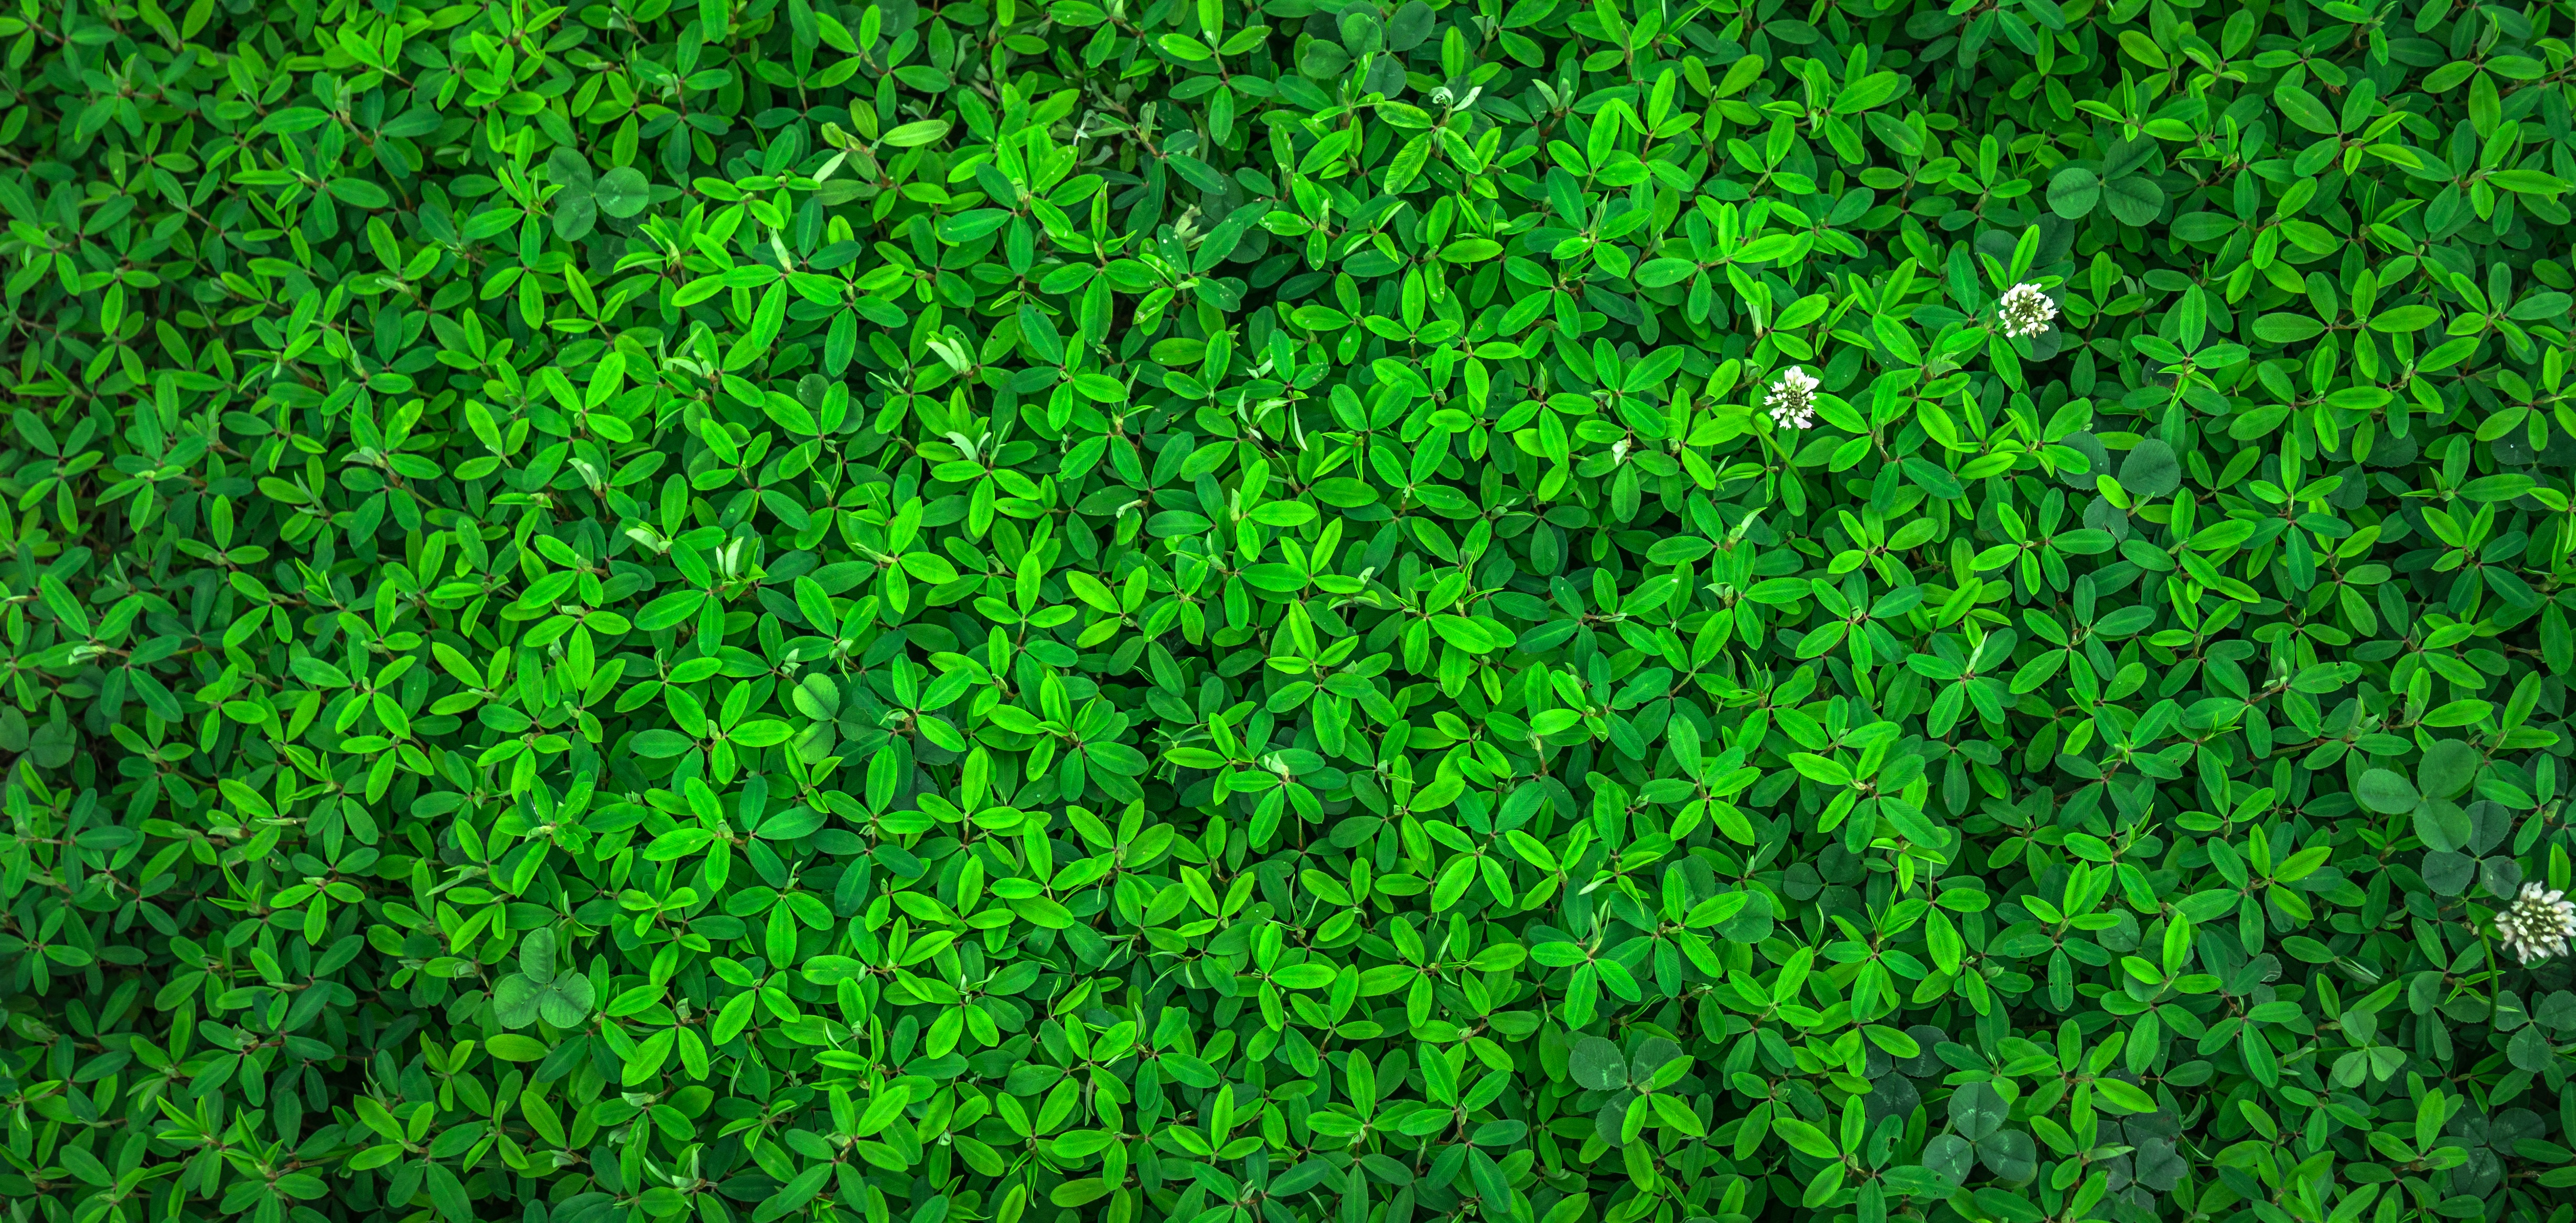
nature, grass, abstract, plant, lawn, texture, leaf, flower, pattern, spring, green, herb, soil, plants, surface, background, grassland, shrub, wallpapers, the leaves, flooring, state of the union, gregarious, hwalyeob, artificial turf, grass family